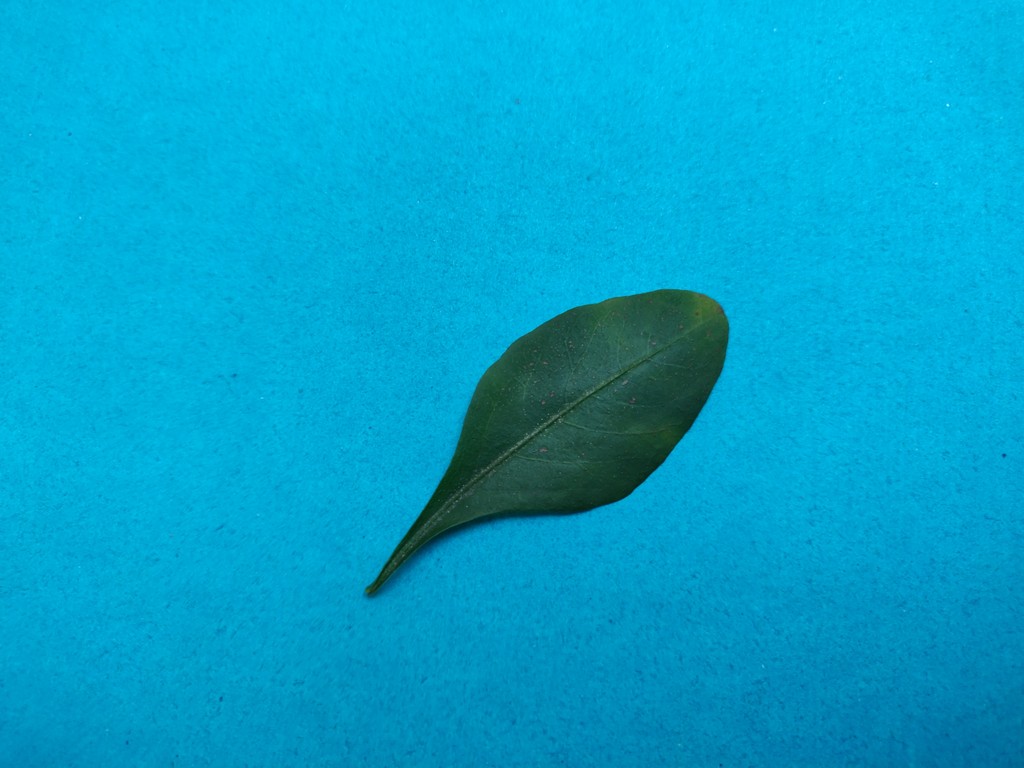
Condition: Unhealthy
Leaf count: single
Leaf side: front